Defence Helicopter Flying School

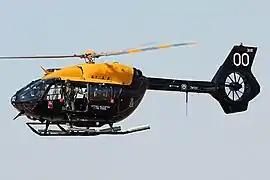
An Airbus H145 Jupiter of No. 202 Squadron RAF, Defence Helicopter Flying School.

In 2016, the Ministry of Defence selected Ascent Flight Training to deliver the UK Military Flying Training System (UKMFTS), a 25-year contract to provide fixed-wing elementary, basic, multi-engine and fast-jet pilot training, rear crew training and helicopter training to the UK military. Subsequently, as part of the Rotary Wing Training Programme, Ascent selected Airbus Helicopters to supply thirty-two helicopters to replace the DHFS Squirrel and Griffin aircraft. Airbus have provided twenty-nine H135 airframes, known as Juno HT1 and three H145 airframes, known as Jupiter HT1. Due to the reduced requirement for search and rescue (SAR) training, following the privatisation of SAR provision, only three of the larger H145 aircraft are required, compared to the larger number of Griffins which were operated. The new fleet is entirely twin-engine, replacing the single engine Squirrel, as nearly all helicopters now operated by the UK military are twin-engined, apart from the Gazelle AH1, which is due for retirement.